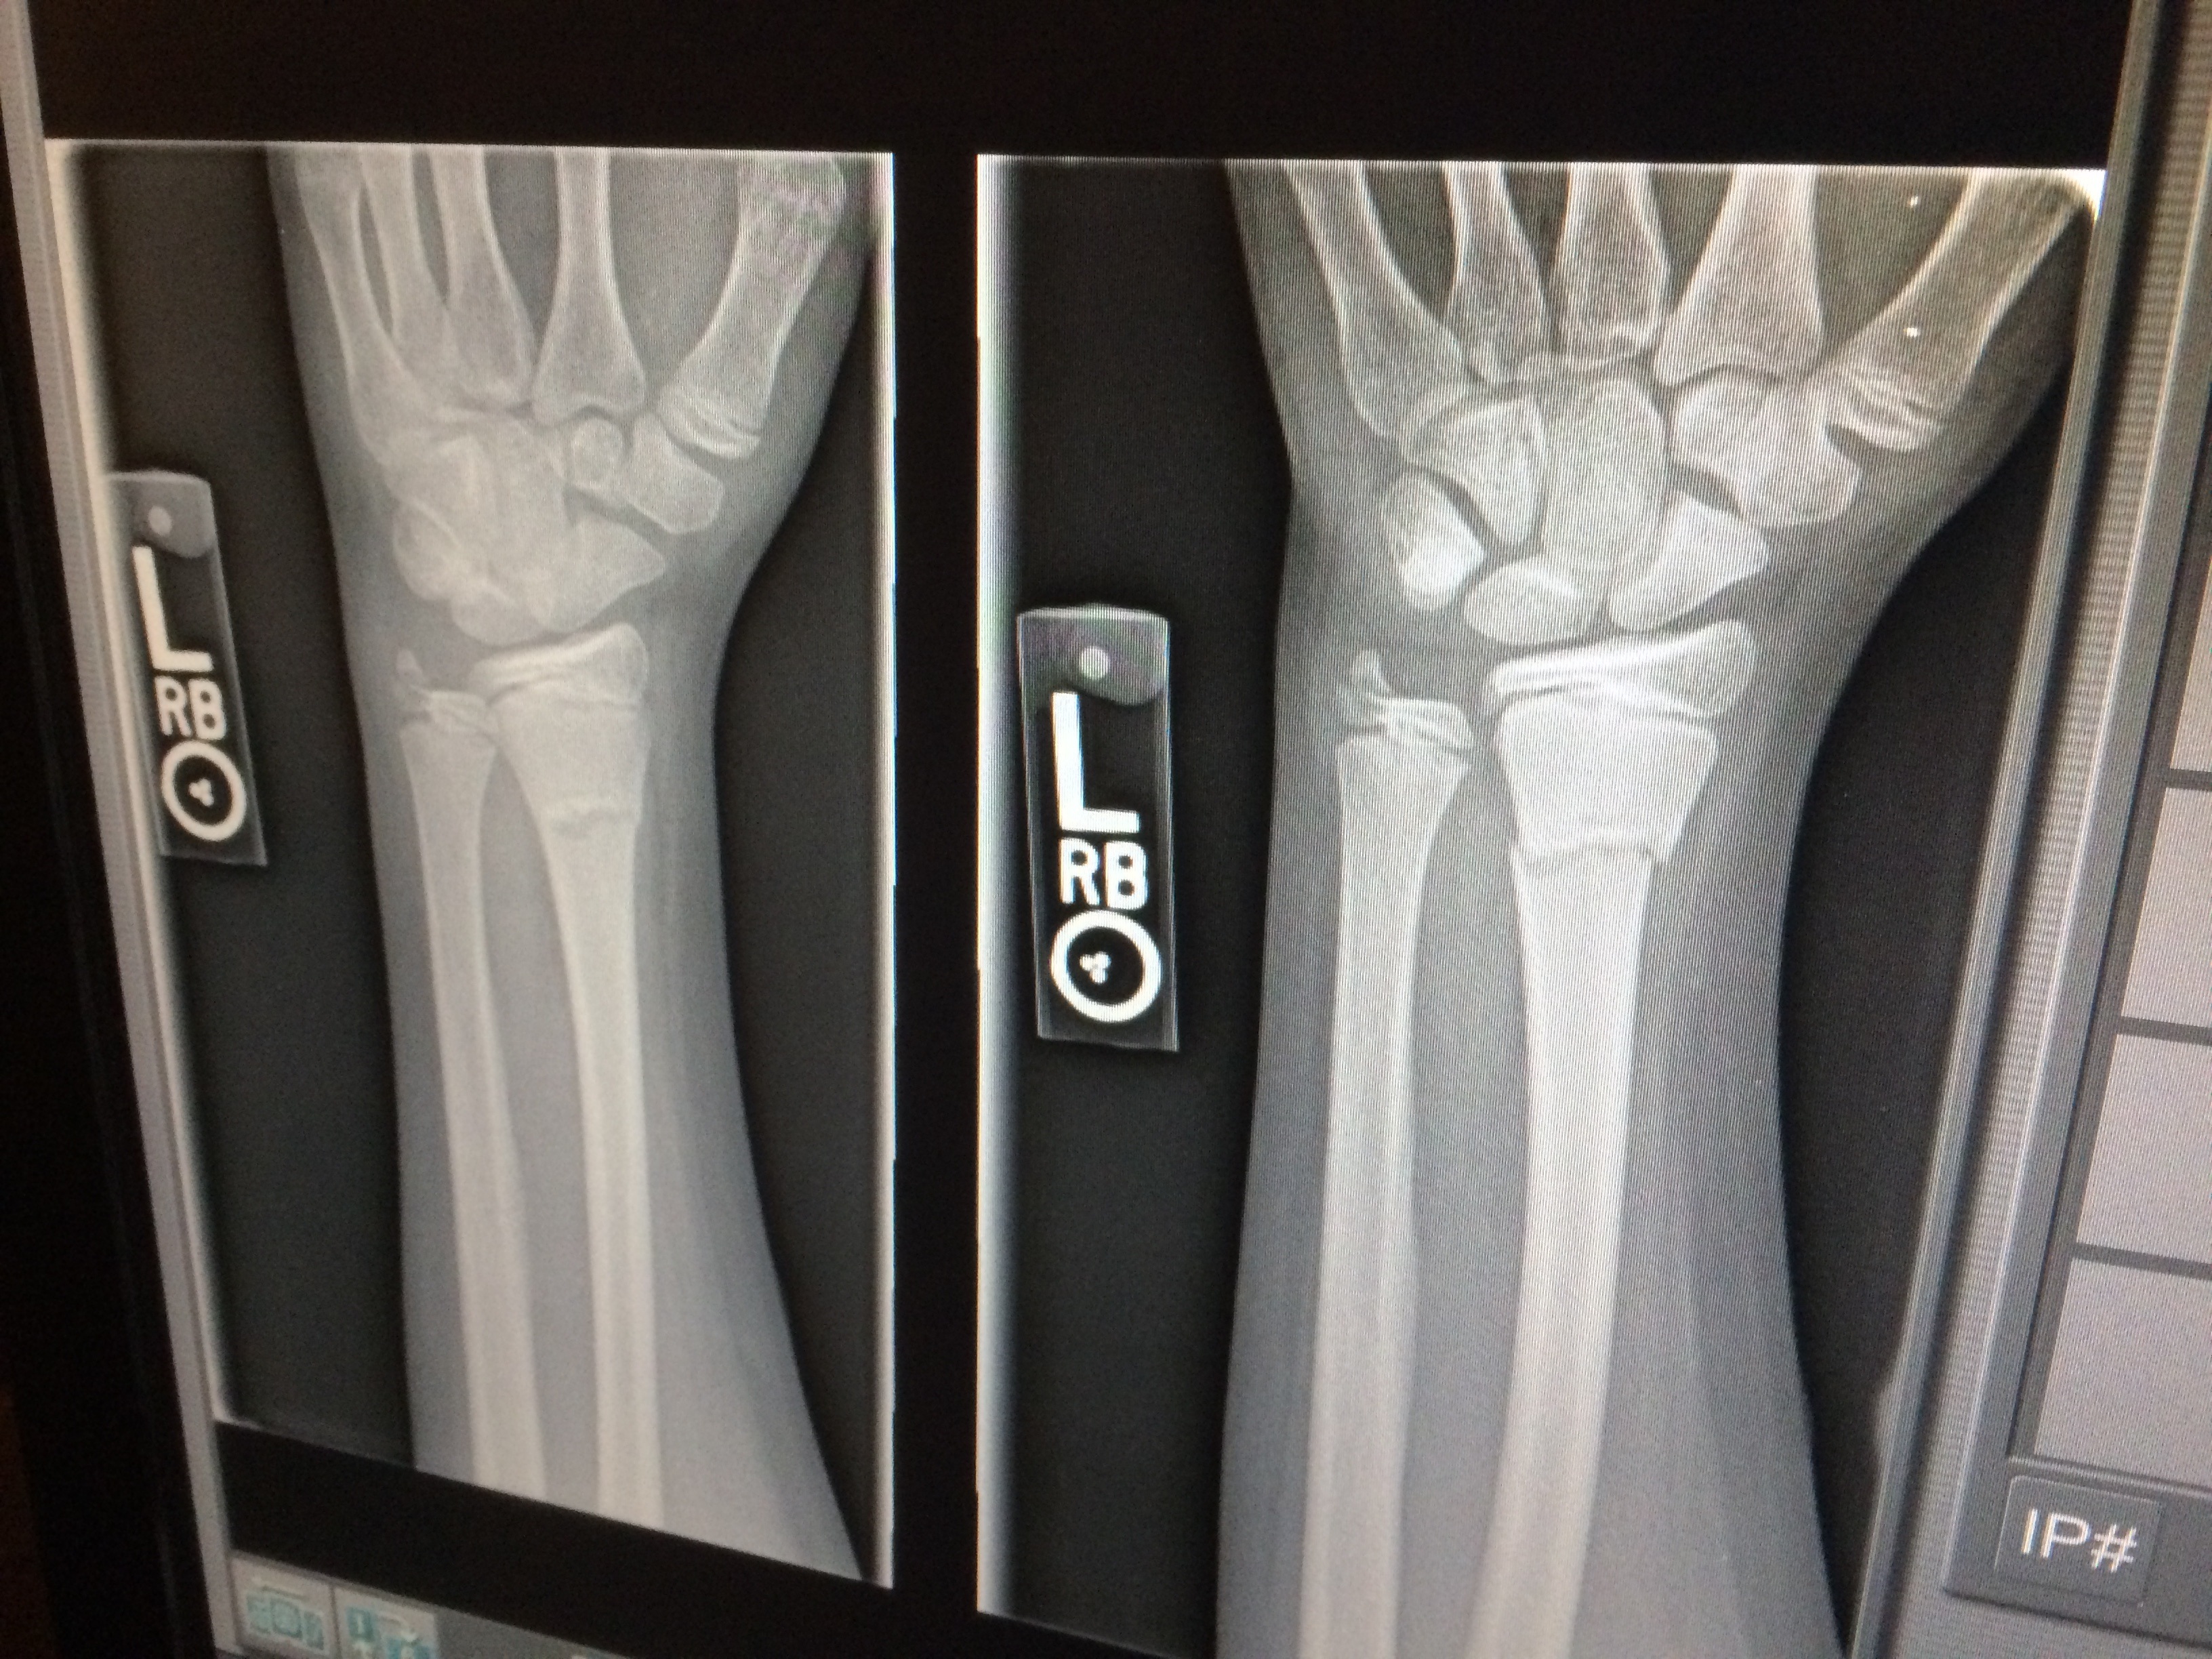
hand, white, film, broken, human, black, medicine, arm, health, bone, human body, picture, hospital, scan, clinic, x, skeleton, anatomy, body, doctor, injury, medical, patient, healthcare, x ray, examination, radiation, diagnosis, formal wear, radiology, xray, radiological, clinical